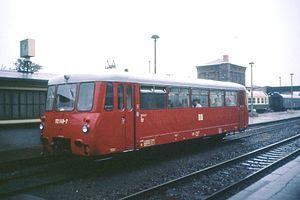
Le terme autorail désigne habituellement un véhicule ferroviaire comportant une cabine de conduite à chaque extrémité, disposant d'un espace pour les voyageurs et alimenté en énergie thermique. Toutefois en France, pour la SNCF, ce terme désigne une catégorie précise de véhicules ferroviaires thermiques.